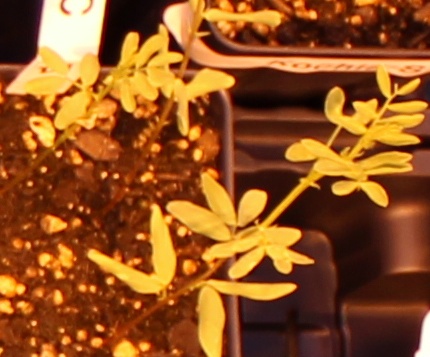
Label: Lentil